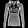
Label: Pullover